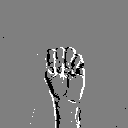
ASL letter: m